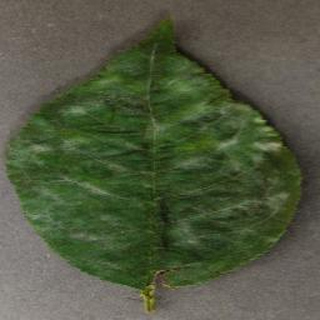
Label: cherry_powdery_mildew